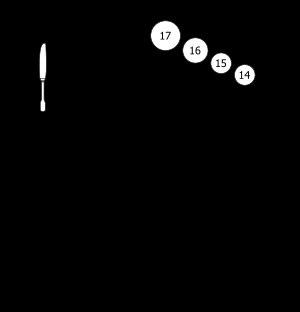
Un service de table est un assortiment d’objets qui, déposé sur une table, permet à une personne de se restaurer. Tous les objets qui, à un moment donné, se retrouveront sur la table pour un repas.
Les arts de la table sont les arts associés aux repas pris en commun, à la présentation et au service des mets, à la conversation et à la civilité, à la décoration du mobilier, des ustensiles et aux lieux destinés aux plaisirs gastronomiques ou œnologiques. Ils intègrent la connaissance des mets, des boissons, de la verrerie et de la cristallerie, de la porcelaine et de la faïence, de la disposition de la vaisselle, de la décoration de la table, des façons de recevoir les hôtes, de l'étiquette, des manières de table, du service, des menus…